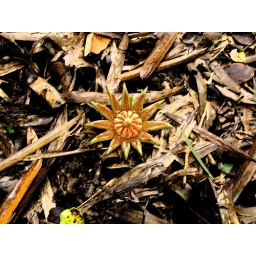
a fruit which I saw on the bottom in the rain forest of tobago